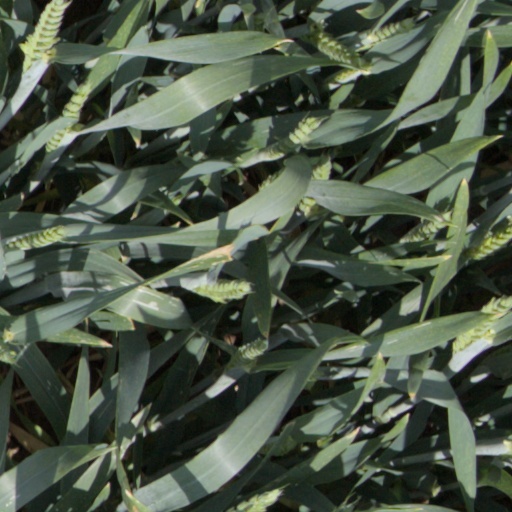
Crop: wheat